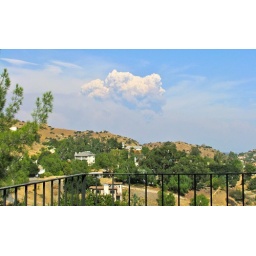
Convection column topped by pyrocumulus clouds created by Station Fire on the afternoon of Aug. 30, 2009.